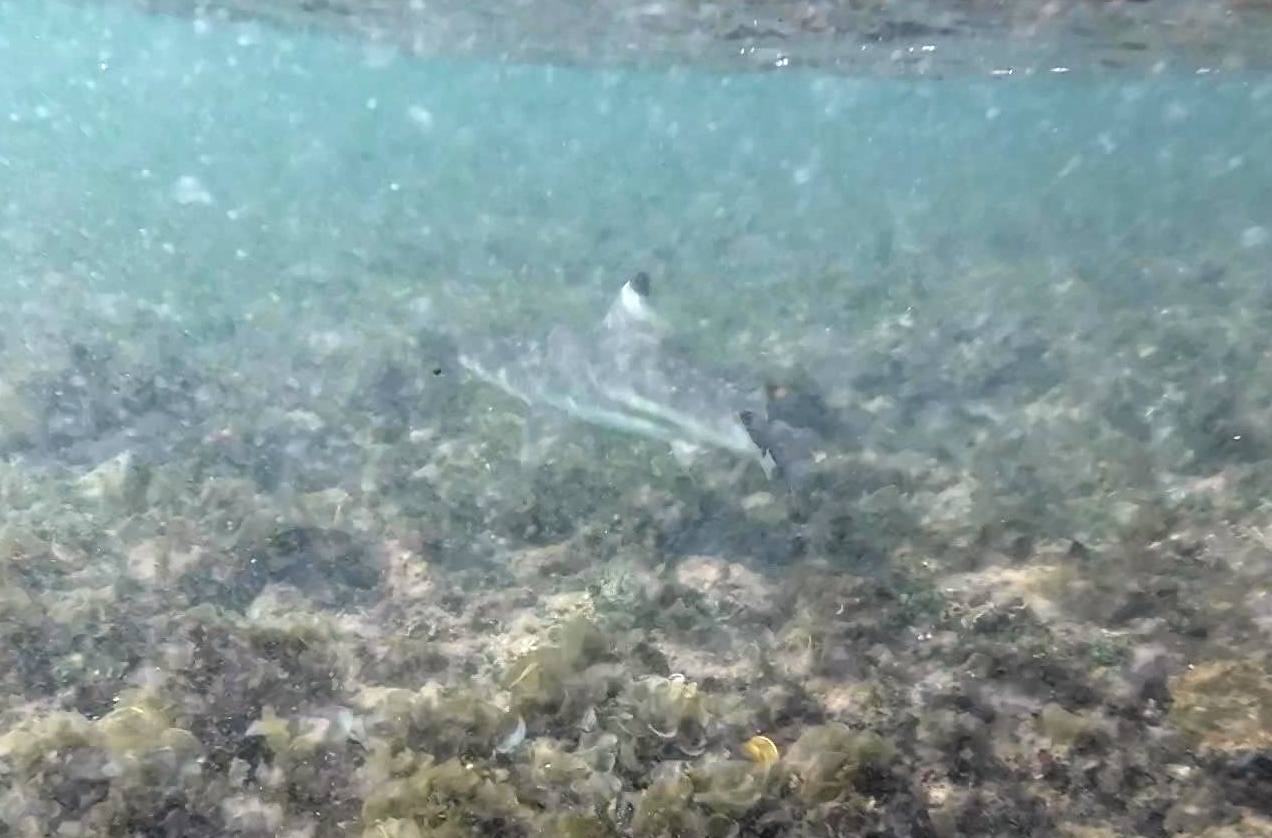
Carcharhinus melanopterus (Blacktip Reef Shark)